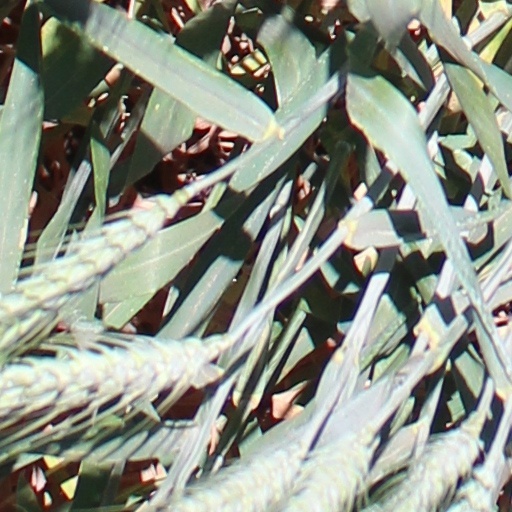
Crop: wheat